Mount Lawley railway station

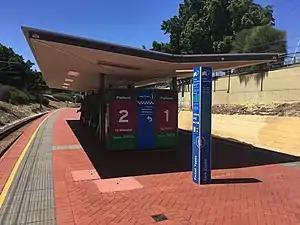
North-east bound view from Platform 2, showing the island platform shelter, February 2021

Mount Lawley railway station is from Perth railway station, in Western Australia, on the Midland, Airport, and Ellenbrook lines on the Transperth commuter rail network.